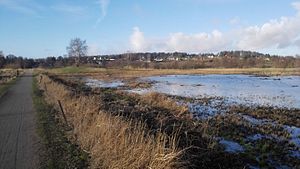
Vaserne
Fotografi af noget af vaserne, med udsigt til Bistrup.
Vaserne er et ca. 86 hektar våd-, mose- og engområde ved Furesøens nordlige bred ved bugten Storekalv, mellem Farum og Holte, og sydøst for Bistrup. I området er talrige tørvegrave fra 2. verdenskrig samt ellesumpe og enge.